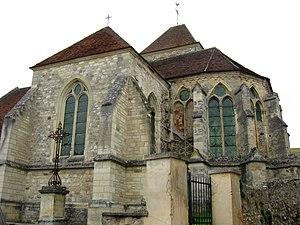
Église catholique Notre-Dame de Bonneil. (département de l'Aisne , région Picardie).
L'église de la Nativité-de-la-Sainte-Vierge est une église située à Bonneil, dans le département de l'Aisne en France.
Bonneil est une commune française située dans le département de l'Aisne, en région Hauts-de-France.